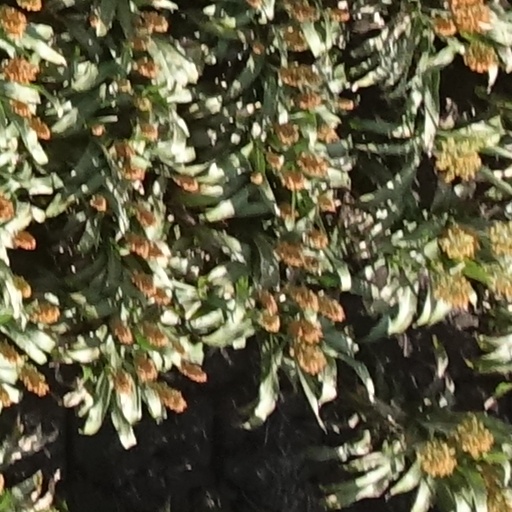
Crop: sorghum